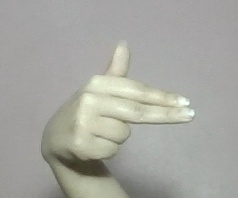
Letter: ghain